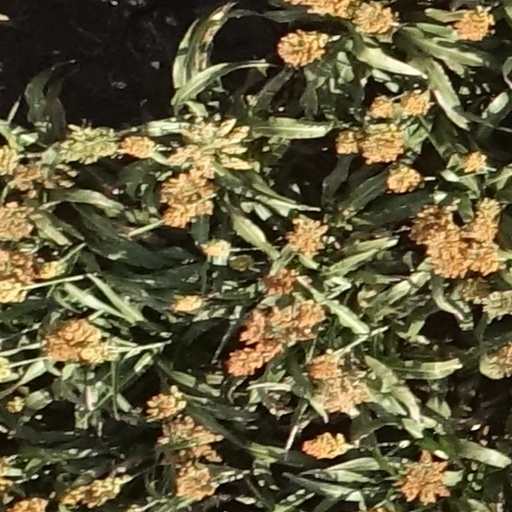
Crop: sorghum